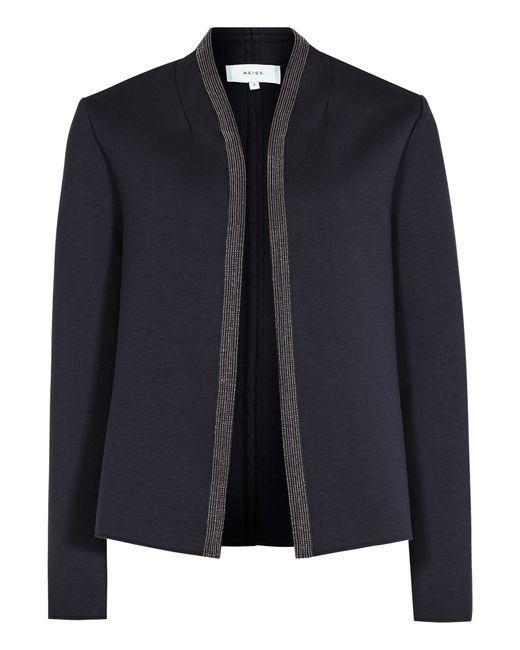
Schöner schwarzer Mantel mit vollem Ärmel